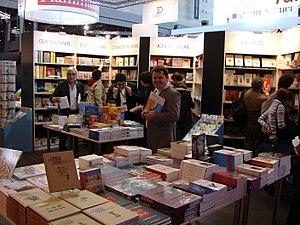
Guy Trédaniel sur son stand au salon du livre 2012
Les éditions Trédaniel est un groupe d’édition français fondé en 1974 par Guy Trédaniel et situé à Paris. Ce groupe comprend dix maisons d’édition : Guy Trédaniel Éditeur, Éditions Véga, Josette Lyon, Contre-dire, Dervy, Médicis, Entrelacs, Le Courrier du livre, Exergue et Le Relié. Il possède une librairie au 19 rue Saint-Séverin près de Saint-Michel.